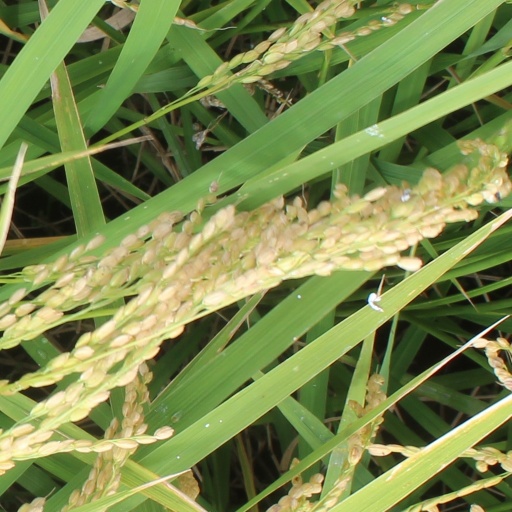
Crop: rice